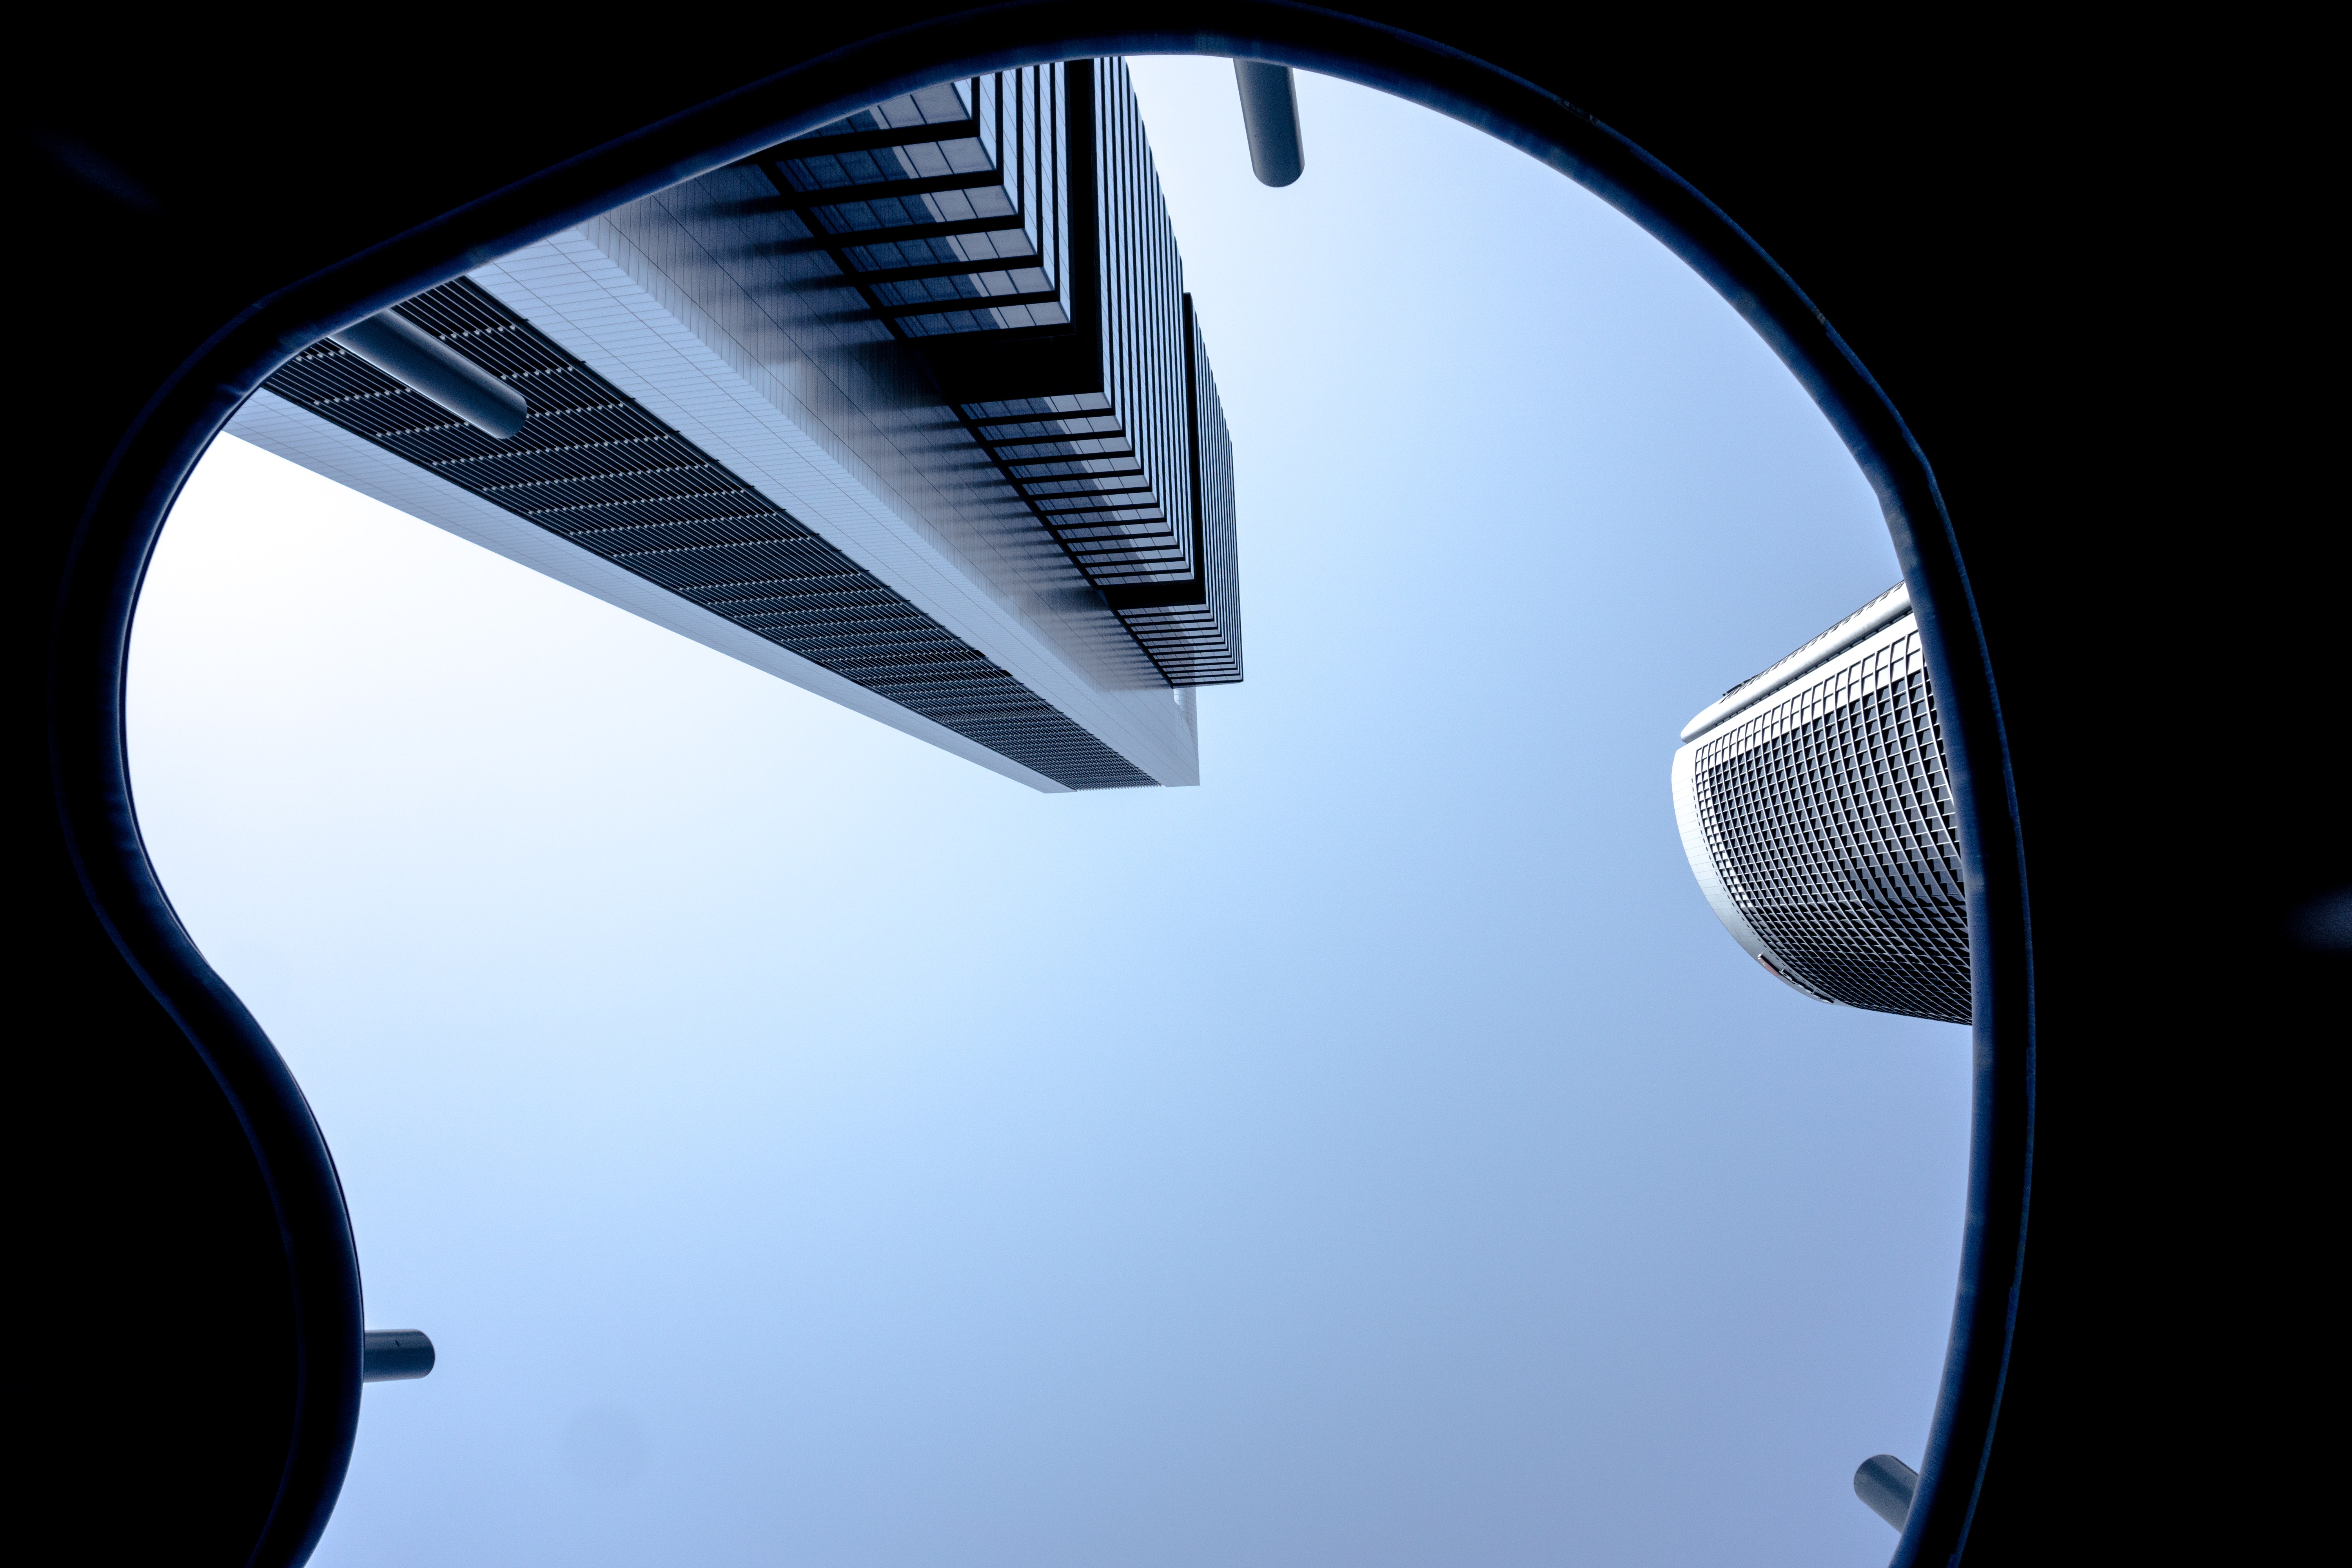
sky, light, daytime, architecture, photography, line, angle, daylighting, computer wallpaper